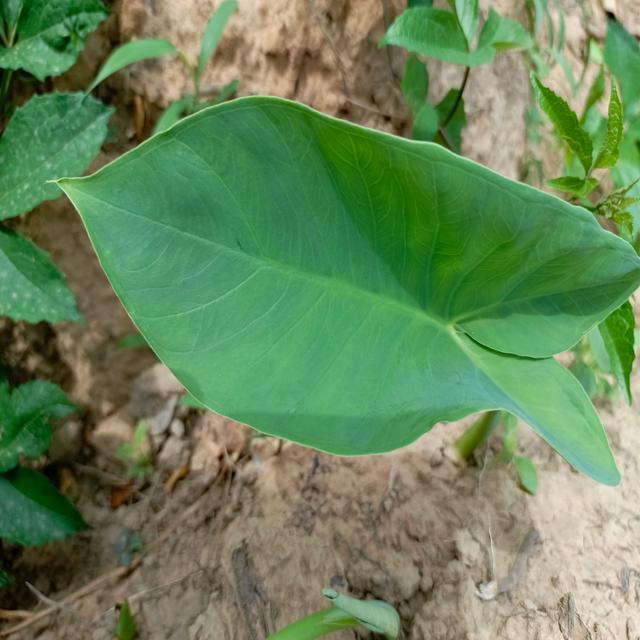
Label: Healthy